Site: brandenburg
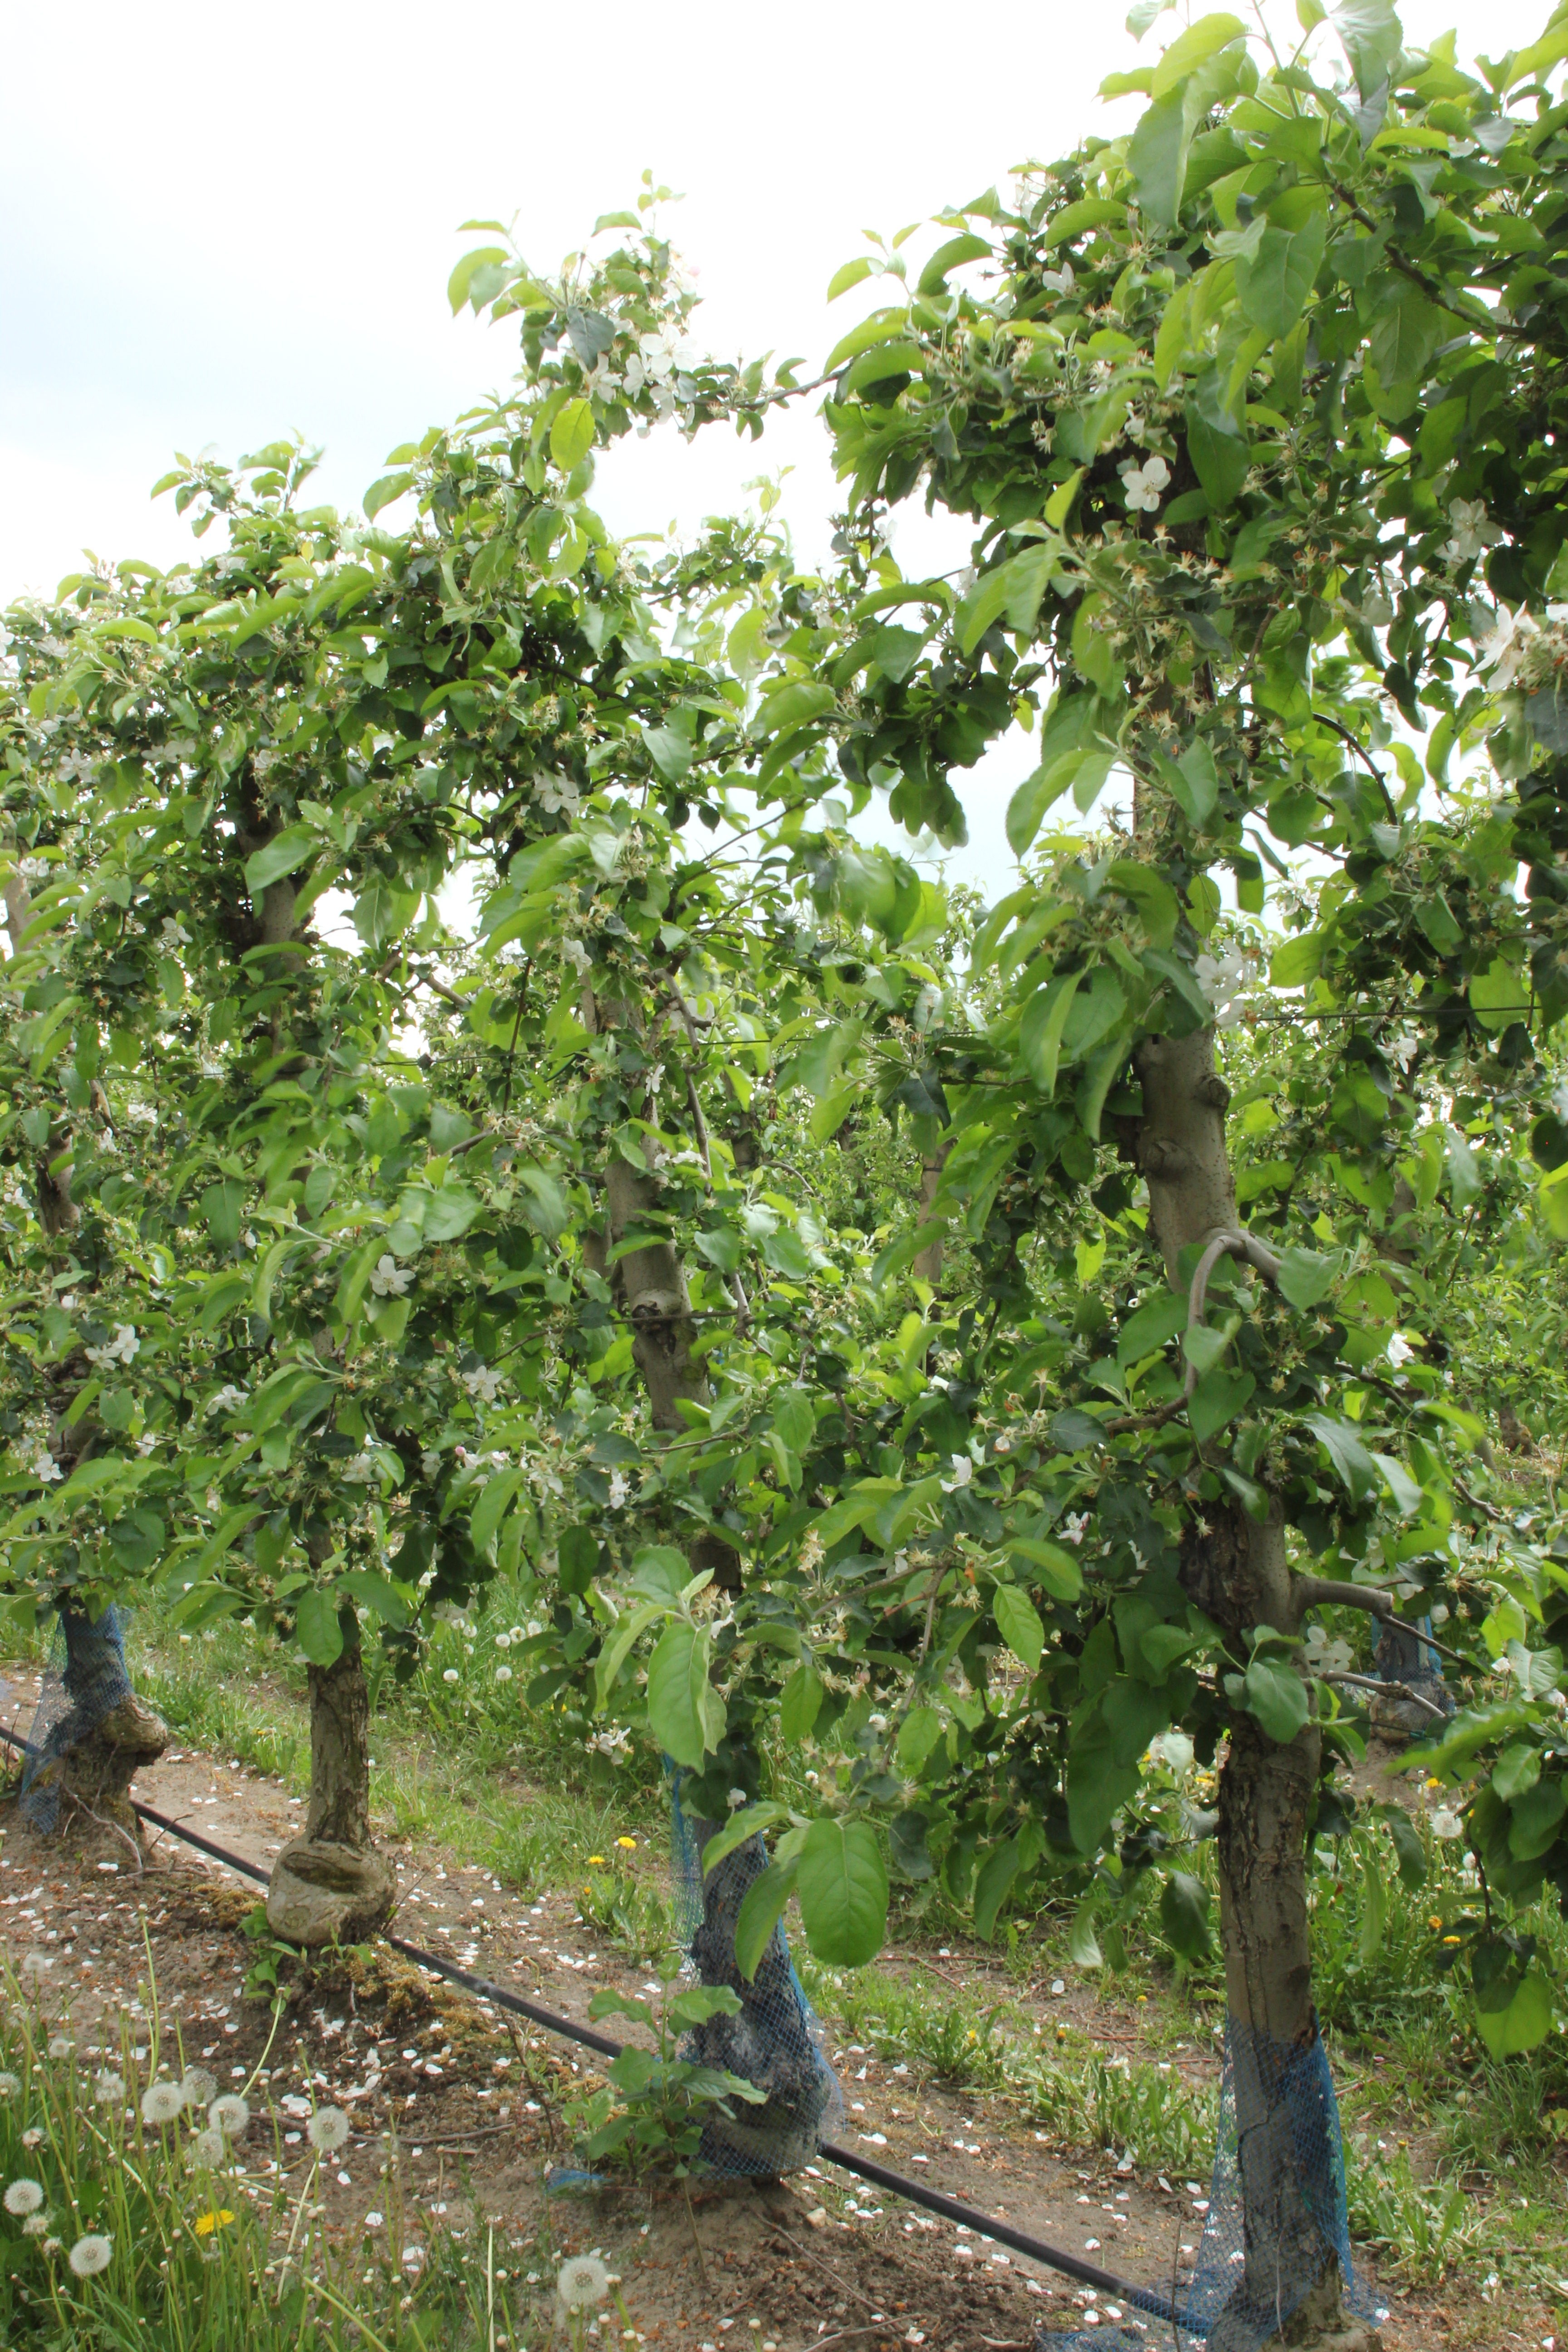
Growth stage (BBCH 67): Flowering